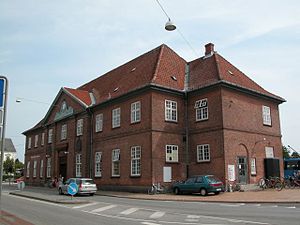
Sønderborg / Borgmestre
Sønderborg er en by og kommune i Sønderjylland med 27.841 indbyggere på begge sider af Alssund. Størstedelen af byen ligger på øen Als, der er forbundet med Sønderjylland af Kong Christian X's Bro og den nordligere Alssundbro. Den er Sønderjyllands største by og er vokset op omkring Sønderborg Slot, der blev anlagt lidt før år 1200. Arkæologiske udgravninger forskellige steder i byen viser middelalderens Sønderborg på Humletorvet.